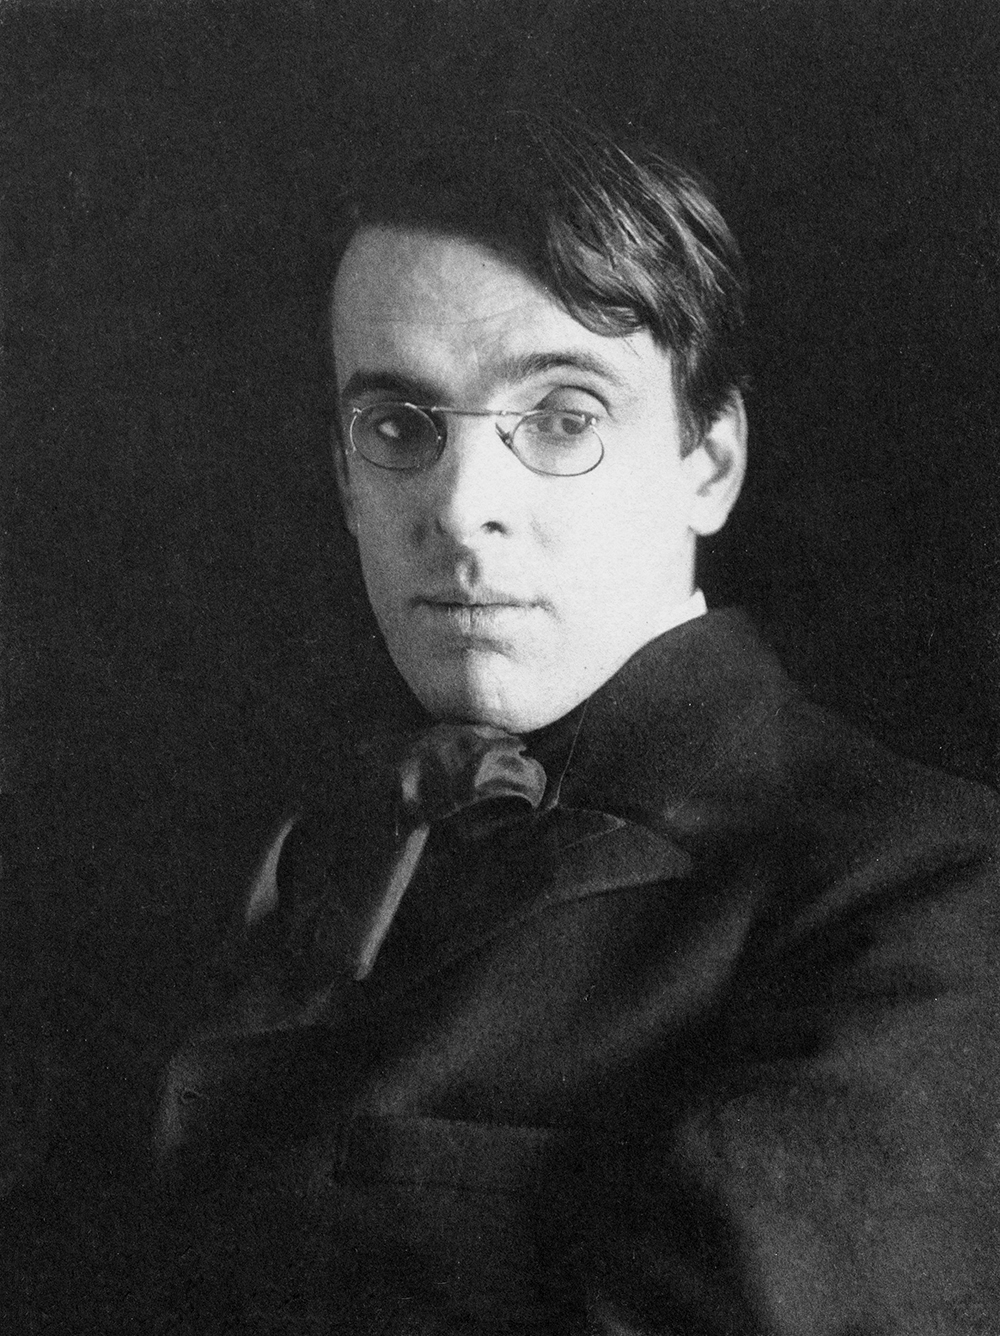
วิลเลียม บัตเลอร์ เยตส์

| name = วิลเลียม บัตเลอร์ เยตส์ ไฟล์:Nobel prize medal.svg|20px
| image = Yeats Boughton.jpg
| imagesize = 200px
| caption = ถ่ายโดยอลิซ โบตัน เมื่อ ค.ศ. 1903
| birth_place = ดับลิน, ไอร์แลนด์
| death_place = ม็องตง, ฝรั่งเศส
| occupation = กวี
| nationality = ไอร์แลนด์
| father = จอห์น บัตเลอร์ เยตส์
| mother = ซูซาน แมรี พอลเลกเฟน
| period = ค.ศ. 1886 – ค.ศ 1938
| movement = สัญลักษณ์นิยม
| notable_works = "The Tower" (ค.ศ. 1928)"The Winding Stair and Other Poems"(ค.ศ. 1929)
| notable_awards = รางวัลโนเบลสาขาวรรณกรรม ประจำปี ค.ศ. 1923
วิลเลียม บัตเลอร์ เยตส์ () หรือ ดับเบิลยู. บี. เยตส์ (W. B. Yeats) (13 มิถุนายน พ.ศ. 2408 – 28 มกราคม พ.ศ. 2482) เป็นกวีชาวไอร์แลนด์ เขาได้รับการขนานนามว่าเป็นหนึ่งในบุคคลที่มีความสำคัญต่อวงการวรรณกรรมในศตวรรษที่ 20 William Butler Yeats Biography และเป็นหนึ่งในไม่กี่คนที่สร้างผลงานชิ้นสำคัญได้หลังจากได้รับรางวัลโนเบลสาขาวรรณกรรมในปี ค.ศ. 1923 William Butler Yeats - Biographical
==ประวัติ==
วิลเลียม บัตเลอร์ เยตส์ เกิดเมื่อ ค.ศ. 1865 ที่ดับลิน ประเทศไอร์แลนด์ บิดาของเขาประกอบอาชีพเป็นจิตรกร ส่วนมารดาของเขามาจากตระกูลค้าขายที่มีฐานะ เขาเป็นพี่คนโตสุดในบรรดาพี่น้อง 6 คน ผลงานชิ้นแรกๆ ของเขาได้รับอิทธิพลจากเพอร์ซี เชลลีย์ (สามีของแมรี เชลลีย์) และเอ็ดมันด์ สเปนเซอร์ แต่ต่อมาเขาก็เปลี่ยนไปสนใจรหัสยลัทธิ, รหัสยศาสตร์, โหราศาสตร์ และความเชื่อแบบเจตนิยม (spiritualism)
เขาแต่งงานกับ Georgie Hyde-Lees (แต่เขามักจะเรียกเธอว่า จอร์จ) ขณะที่ตัวเองมีอายุได้ 52 ปี ทั้งคู่มีบุตรด้วยกัน 2 คน ในปี ค.ศ. 1923 เขาได้รับรางวัลโนเบลสาขาวรรณกรรม สำหรับกวีนิพนธ์ที่แสดงออกถึงความรักชาติ เยตส์เป็นชาวไอร์แลนด์คนแรกที่ได้รับรางวัลนี้ ช่วงสุดท้ายของชีวิต เขาได้ดำรงตำแหน่งวุฒิสมาชิกสภาไอร์แลนด์ 2 สมัย
วิลเลียม บัตเลอร์ เยตส์เสียชีวิตเมื่อ ค.ศ. 1939 ที่เมืองม็องตง ประเทศฝรั่งเศส รวมอายุได้ 73 ปี
==อ้างอิง==
== แหล่งข้อมูลอื่น ==
*
หมวดหมู่:บุคคลจากเทศมณฑลดับลิน
หมวดหมู่:กวีชาวไอร์แลนด์
หมวดหมู่:นักการเมืองไอริช
หมวดหมู่:ผู้ได้รับรางวัลโนเบลสาขาวรรณกรรม
หมวดหมู่:ชาวไอริชผู้ได้รับรางวัลโนเบล